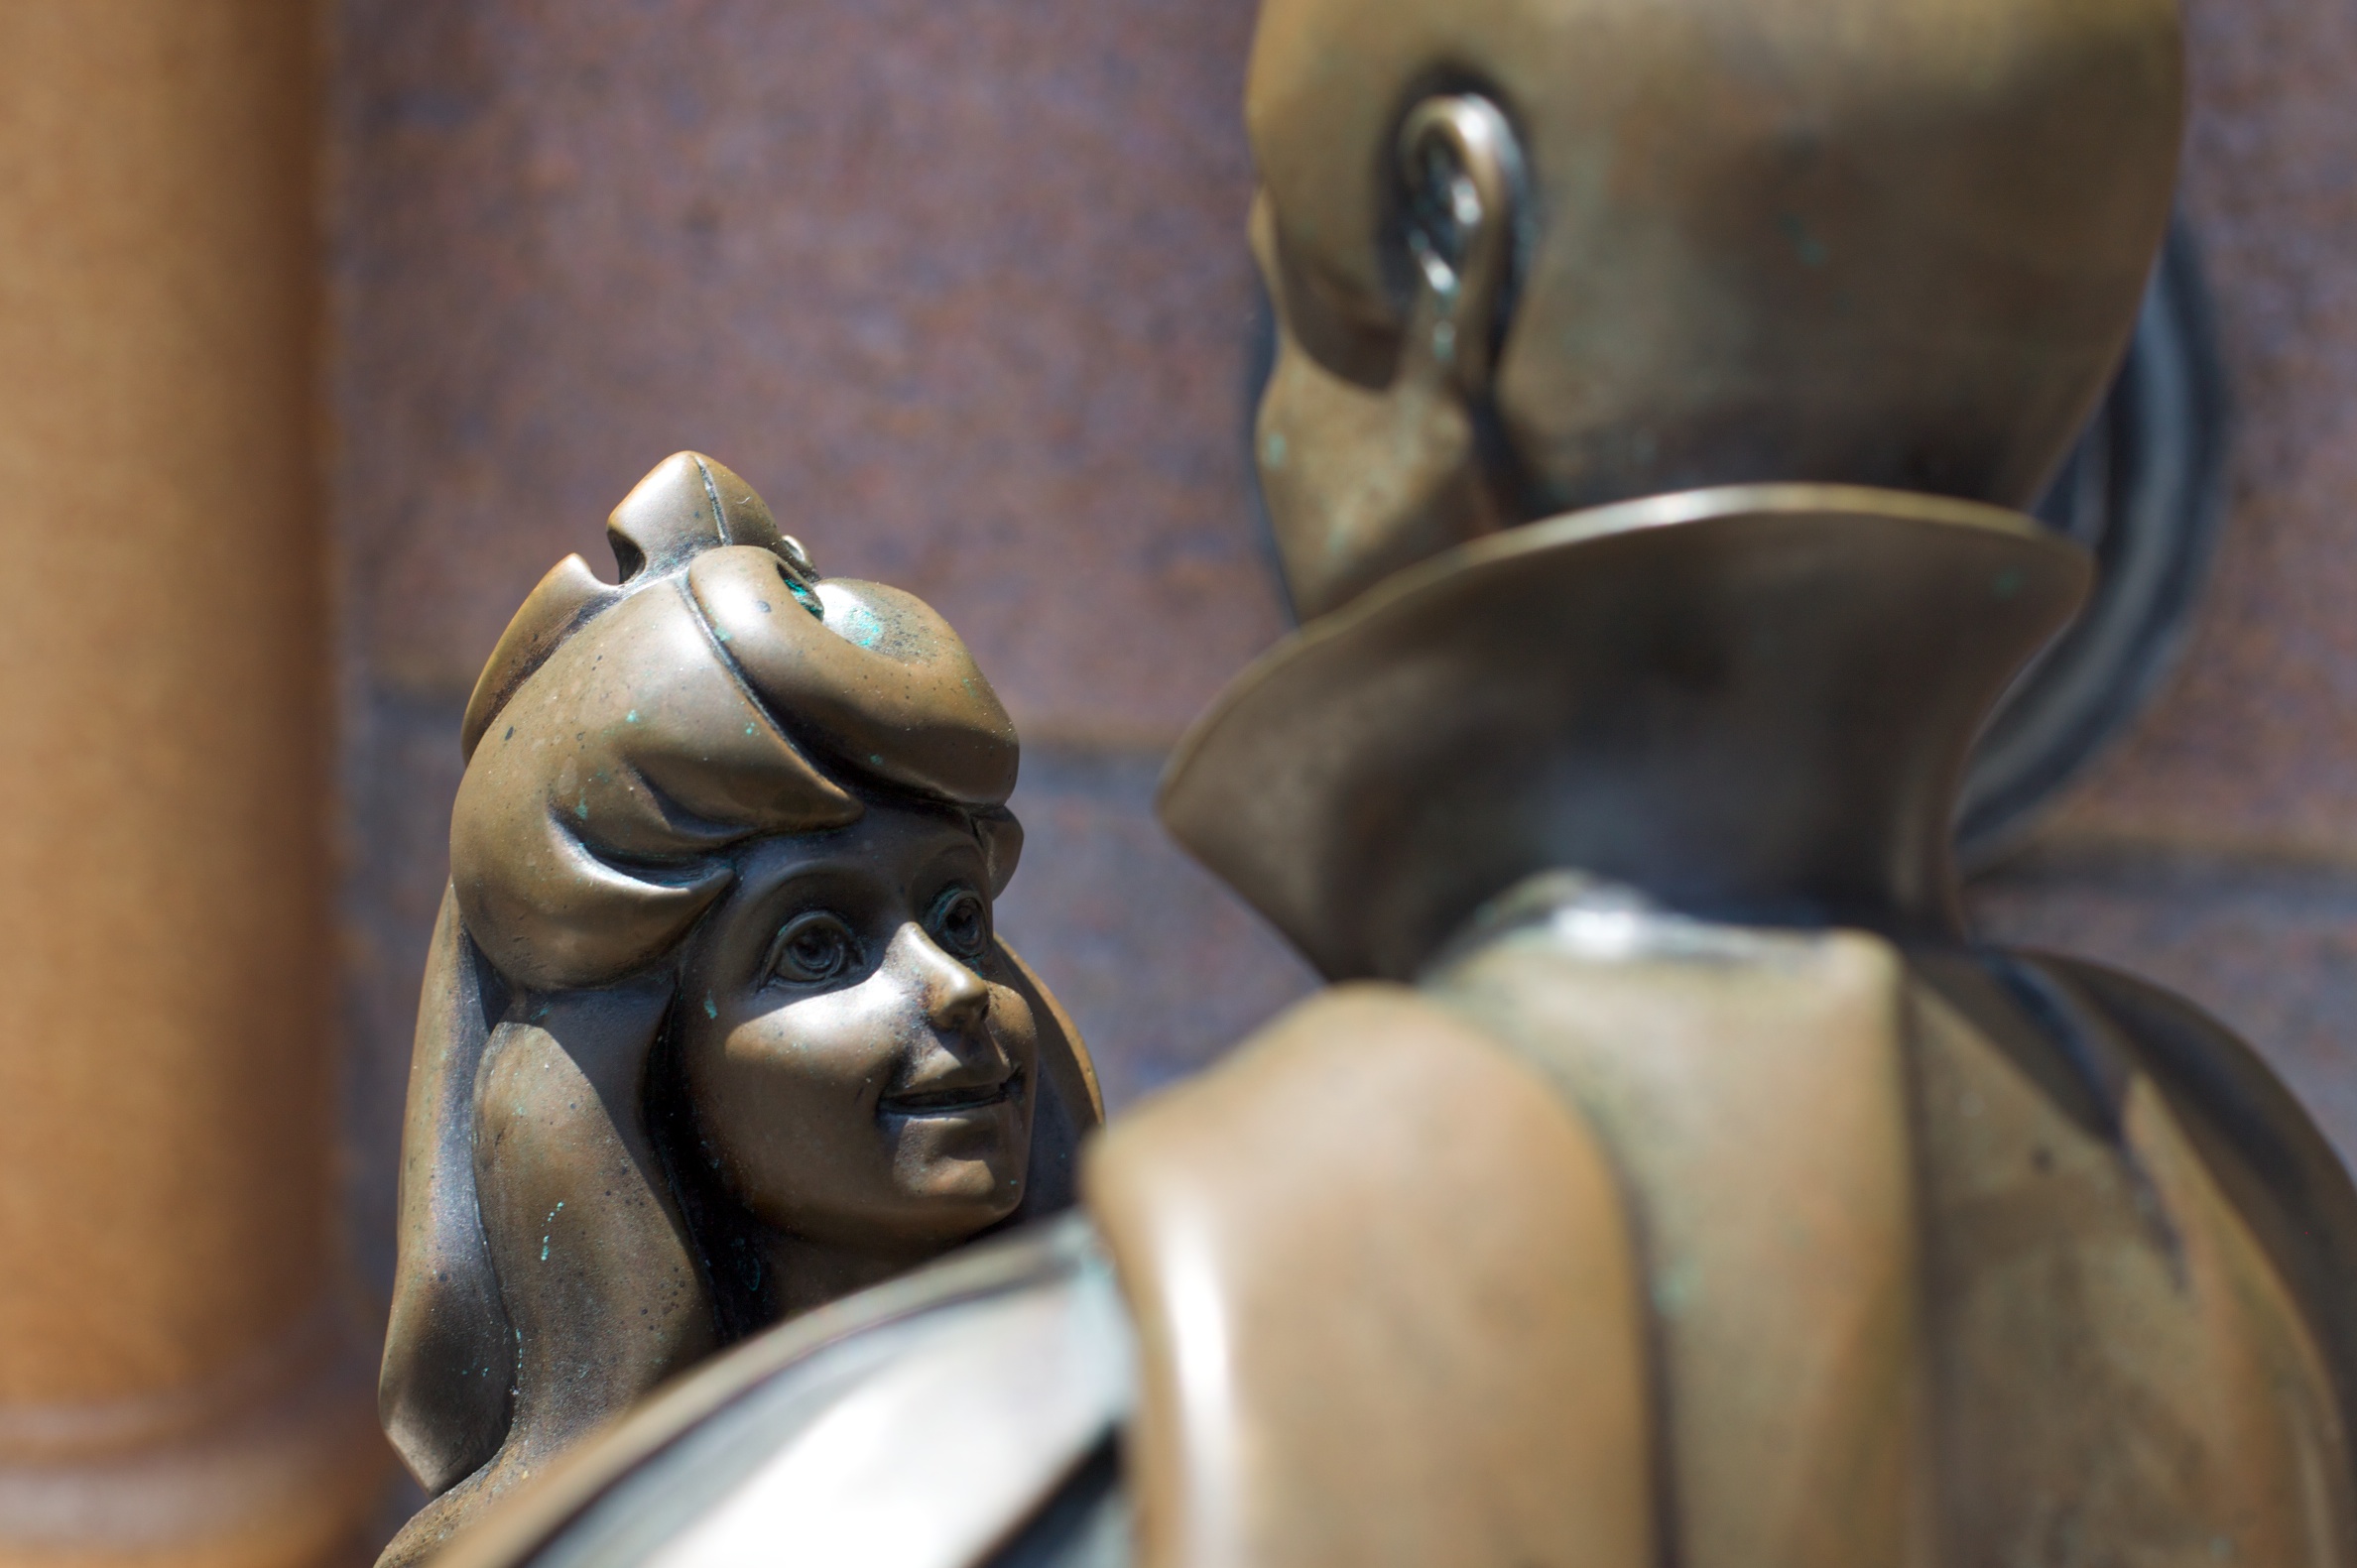
monument, statue, metal, disney, sculpture, art, figurine, bronze, carving, costume, ds106